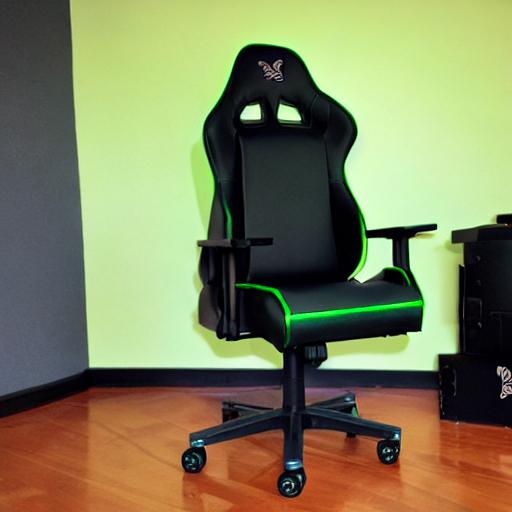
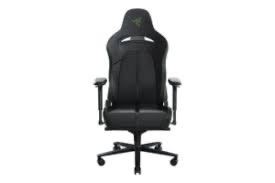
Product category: items_chair
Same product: no